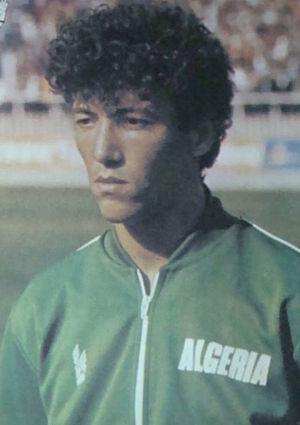
Chabane Merzekane est un footballeur international algérien, qui évoluait au poste de défenseur. Élément clé de l'équipe d'Algérie à la Coupe du monde de football 1982, il prend part à l'intégralité des trois matchs de la phase de poules de la compétition.
Le Nasr Athletic Hussein Dey, plus couramment abrégé en NA Hussein Dey ou encore en NAHD, est un club de football algérien fondé en 1947 et basé dans le quartier de Hussein Dey à Alger, la capitale du pays.